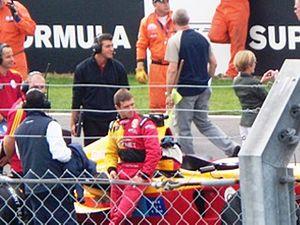
Alessandro Pier Guidi, né le 18 décembre 1983 à Tortone, est un pilote automobile italien. Il est spécialisé dans les courses d'endurance et est engagé depuis 2017 dans le championnat du monde d'endurance FIA au sein de l'écurie italienne AF Corse, avec laquelle il avait déjà participé aux 24 Heures du Mans en 2016, il remporte le titre de champion du monde GT à l'issue de cette saison.